Goldikova

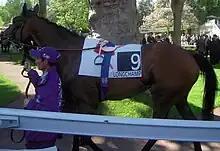
Goldikova in the pre-race paddock

Racing at age four, Goldikova made her first start in May's Prix d'Ispahan, finishing seventh on a soft course. In July, she won England's Falmouth Stakes at Newmarket Racecourse. On 2 August, she won her second consecutive Prix Rothschild at Deauville-La Touques Racecourse. At the same Deauville course on 16 August, Goldikova won her sixth group one race, easily defeating her male counterparts in the Prix Jacques Le Marois at Deauville-La Touques Racecourse. Goldikova then returned to Santa Anita Park to win her second Breeders' Cup Mile, with a different racing style. She was second last for much of the race and at the top of the stretch went five horses wide. Then she changed leads again and surged past Courageous Cat to win in 1:32.26.